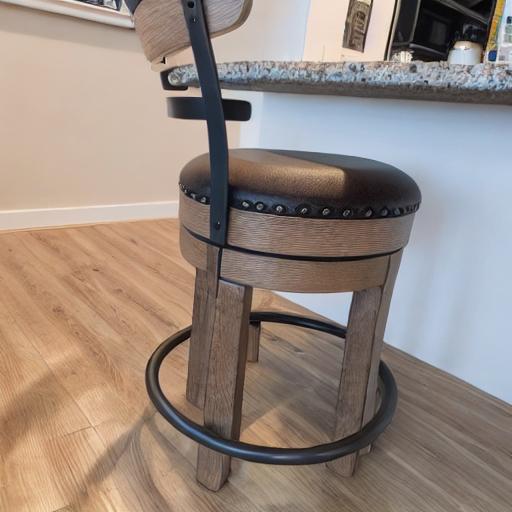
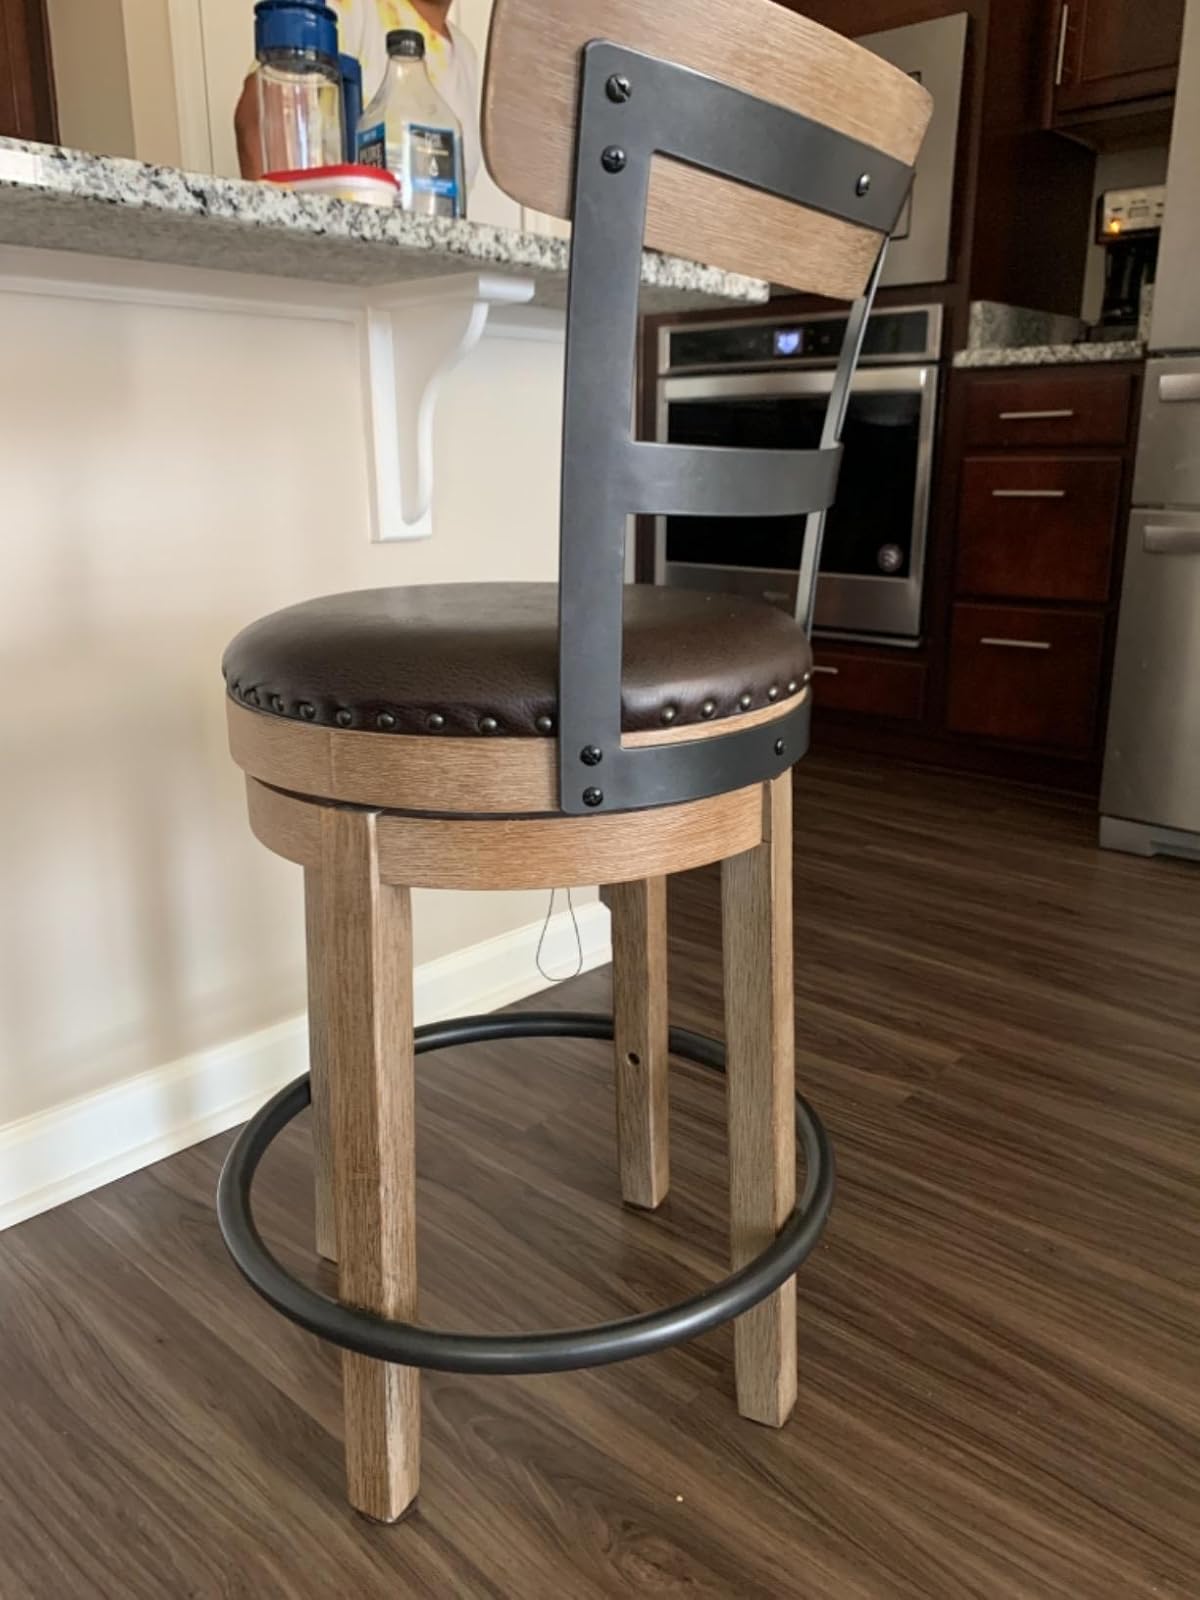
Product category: stool
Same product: no